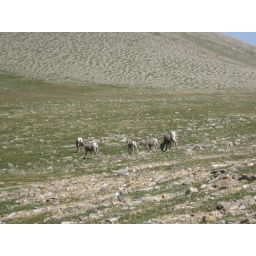
mountain sheep near Siyeh Pass